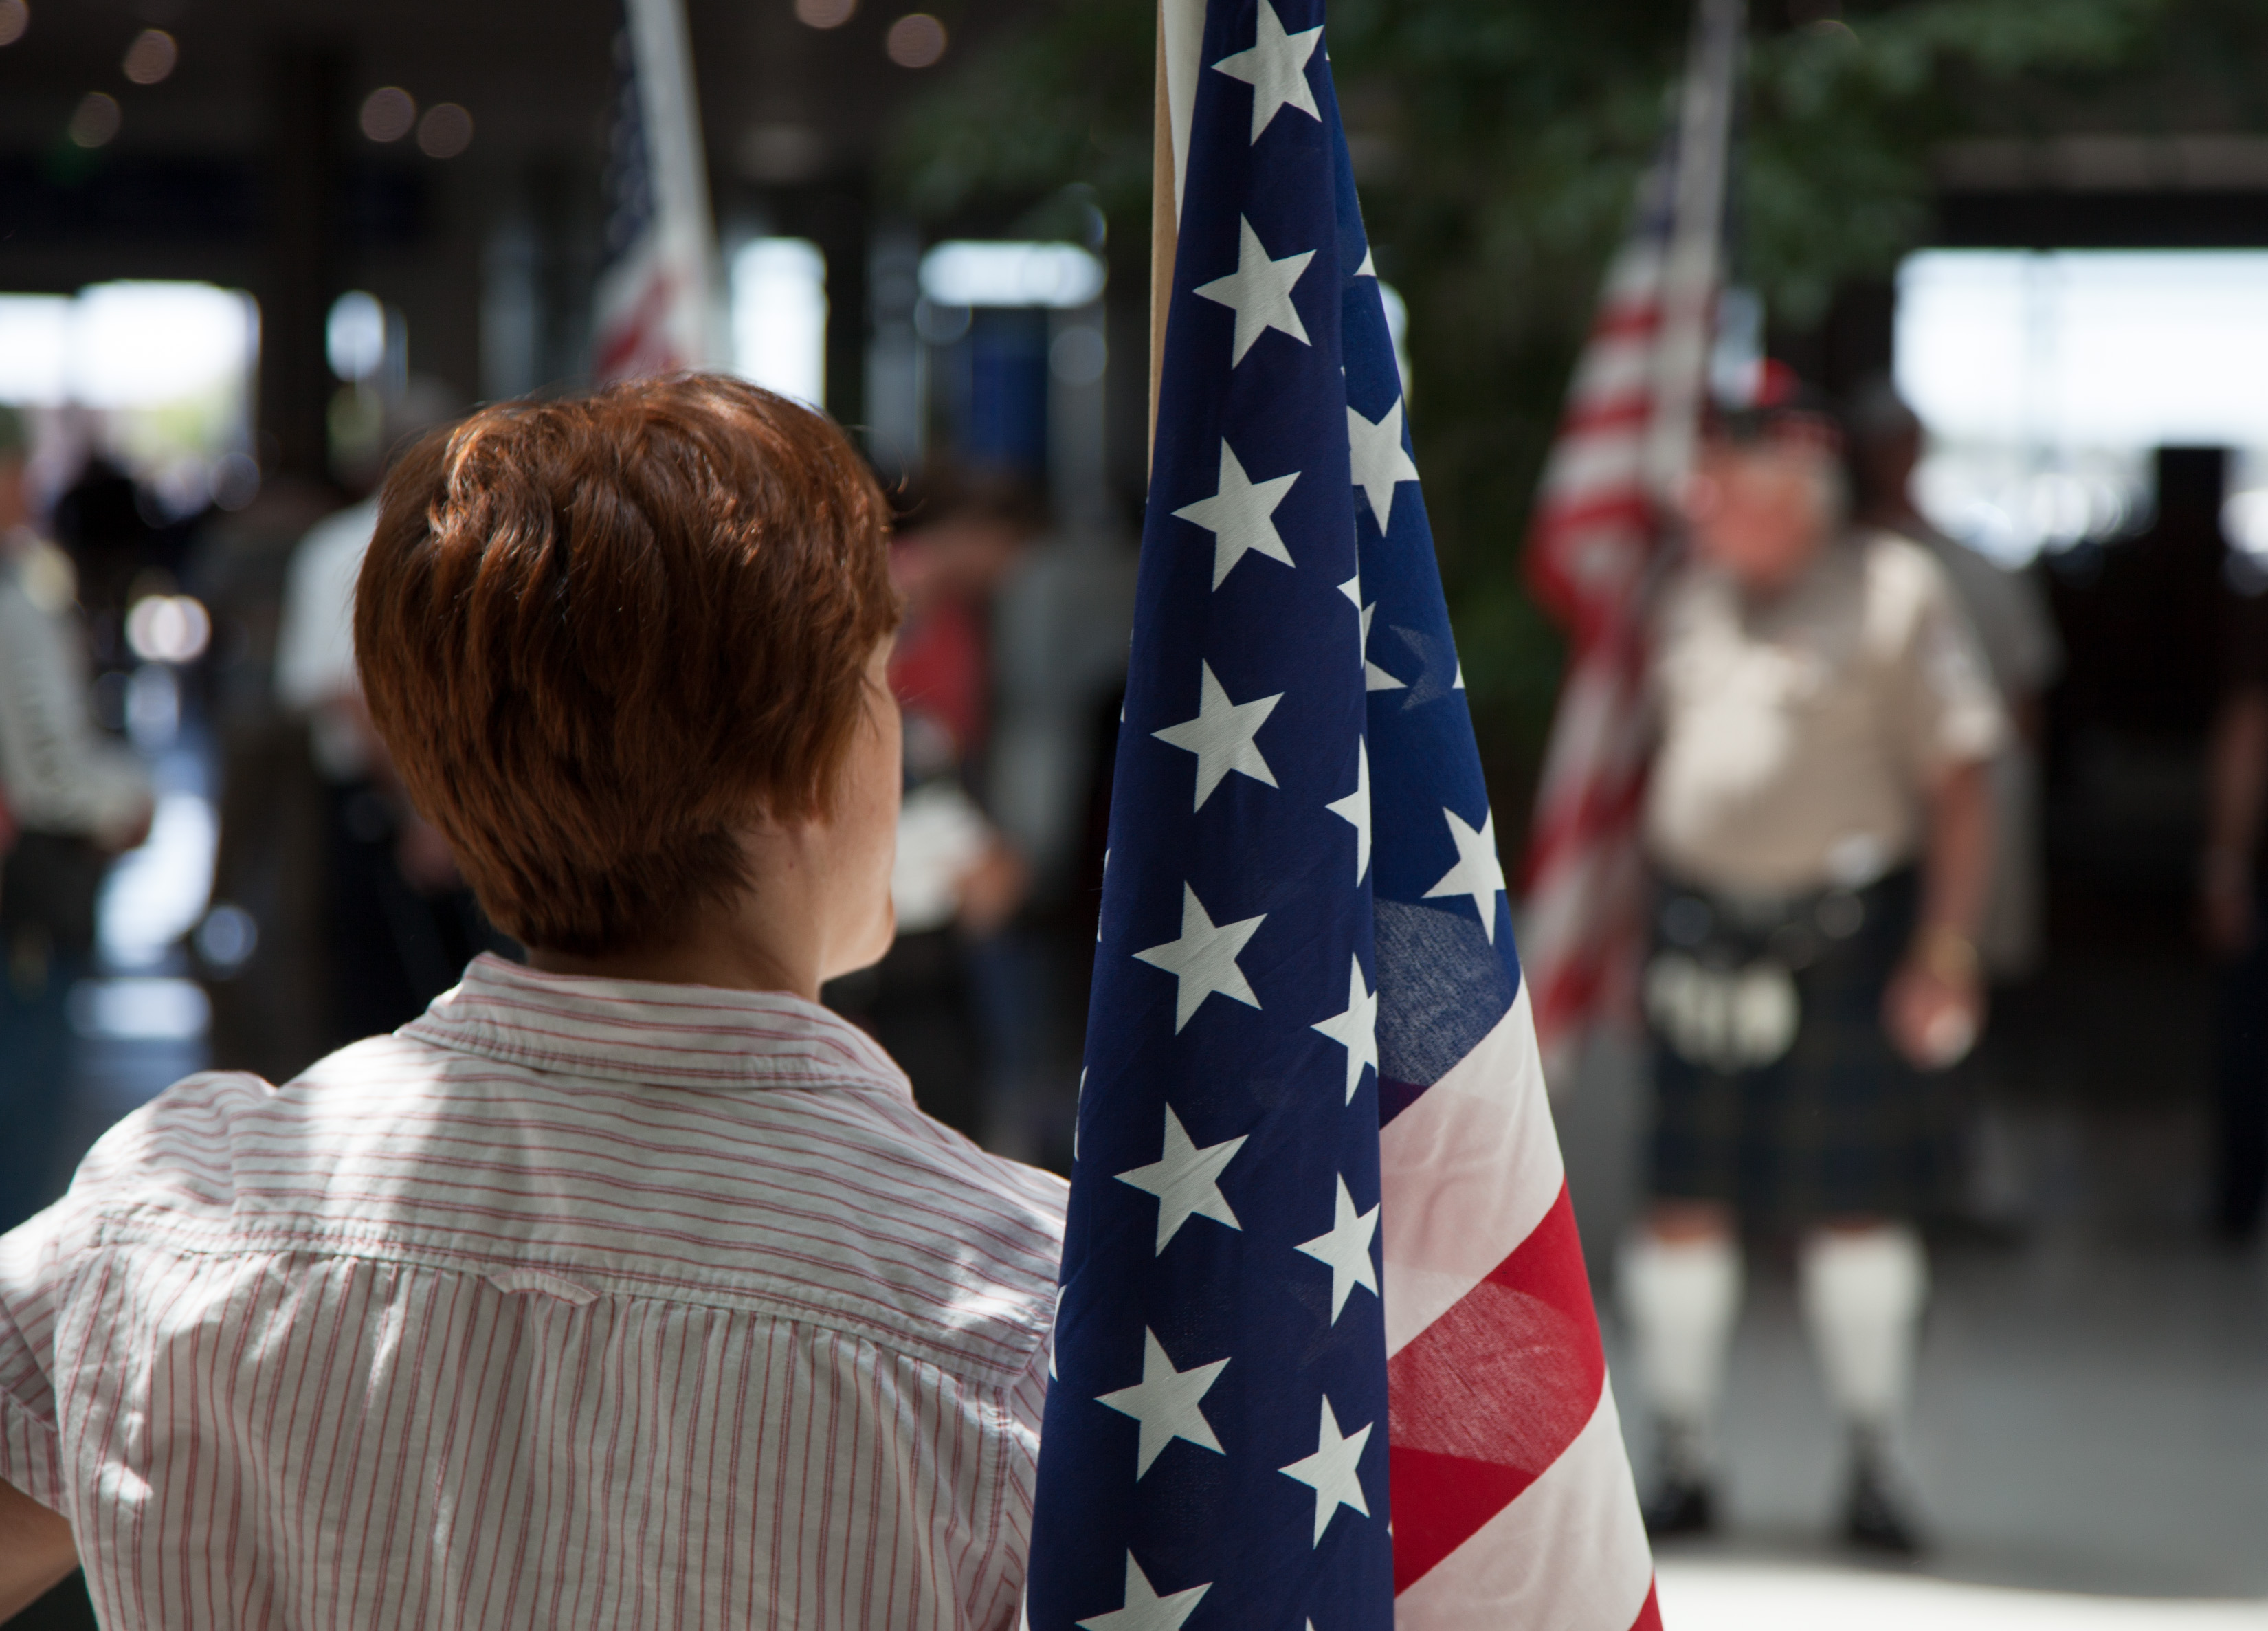
people, crowd, military, airforce, spring, soldier, usa, training, reserve, ca, usaf, defense, solano, smf, welcomehome, travisafb, bayarea, defence, troop, usairforce, airman, readiness, airforcereserve, kilt, civilengineer